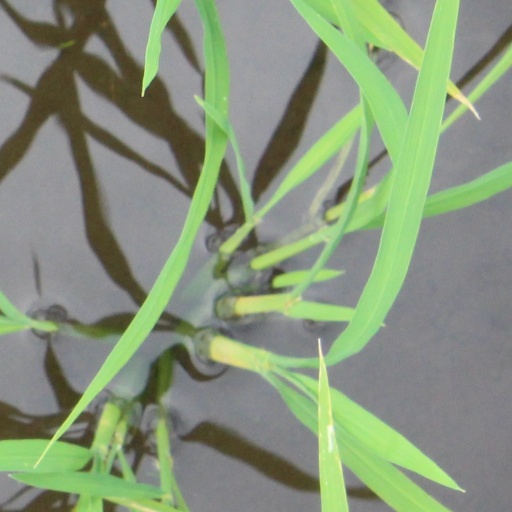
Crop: rice